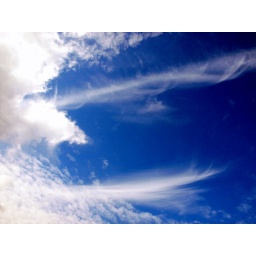
Clouds in blue sky